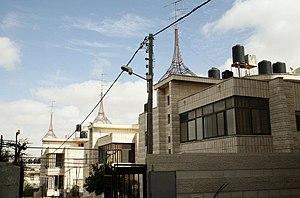
Toits d'un quartier résidentiel de Ramallah avec antennes radioélectrique en forme de Tour Eiffel.
Ramallah est la capitale administrative de facto de l'Autorité palestinienne, située dans la zone de collines du centre de la Cisjordanie, à environ 15 km au nord de Jérusalem. L'altitude moyenne de la ville est de 900 m.